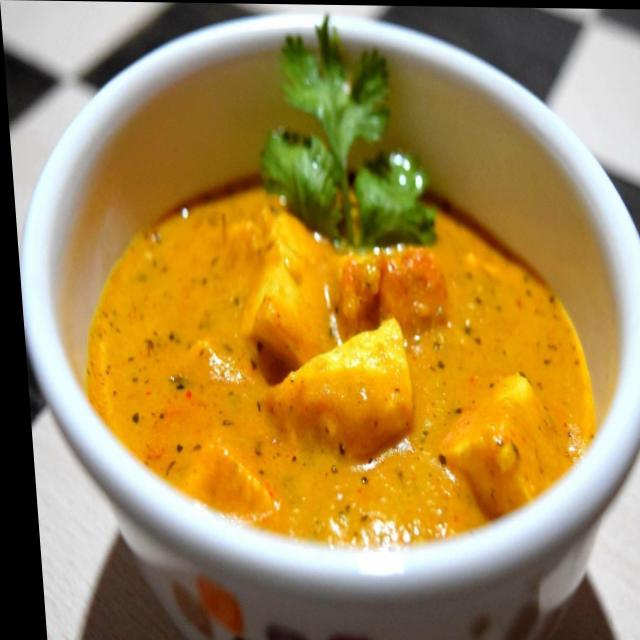
Dish: shahi_paneer